John Fitzpatrick (racing driver)

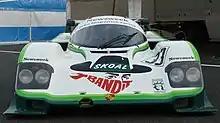
John Fitzpatrick Racing's Porsche 956, in Skoal Bandit livery

Away from the WCM, Fitzpatrick was winning races outside of Europe. He piloted a BMW 3.0 CSL on behalf of BMW of North America to victory in the 24 Hours of Daytona. Originally, Fitzpatrick was paired with Walkinshaw, but when their car retired, he was switched to the sister car of Peter Gregg and Brian Redman, which would go on to victory, winning by 14 laps. Following a second place in the RAC Tourist Trophy, he triumphed in the Hardie-Ferodo 1000 in an Australian Group C Holden Torana L34 touring car with Bob Morris driving for Ron Hodgson Motors. In a dramatic finish, Fitzpatrick nursed the Torana home trailing smoke over the last few laps. Initially thought to be an engine problem or a broken axle (which the L34 Torana's were notorious for doing), it was later revealed that an oil seal had failed and the leaking oil was getting into the clutch making it slip badly and slowing him down, especially on the steeper parts of the Mount Panorama Circuit.